Oxford and Cambridge college stamps

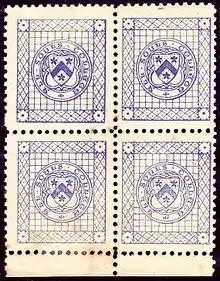
Stamps of All Souls College, Oxford.

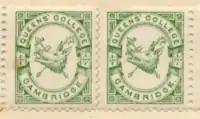
Queens' College, Cambridge stamps

From 1871 to 1886 certain Oxford and Cambridge colleges issued their own stamps to be sold to members of the college so that they could pre-pay the cost of a college messenger delivering their mail.